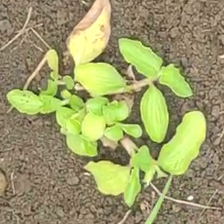
Weed species: Kena_(Commplina_benghalensio)